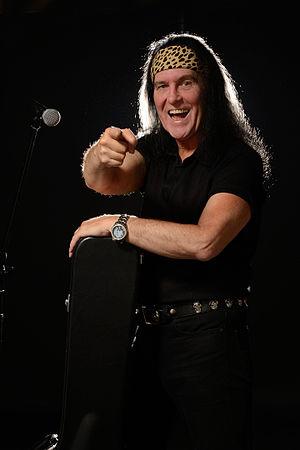
Dave Evans, né le 7 juillet 1953, est un chanteur australien d'origine britannique qui est connu pour avoir été le premier chanteur du groupe de hard rock AC/DC, de novembre 1973 à novembre 1974.